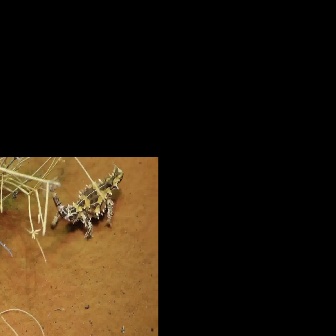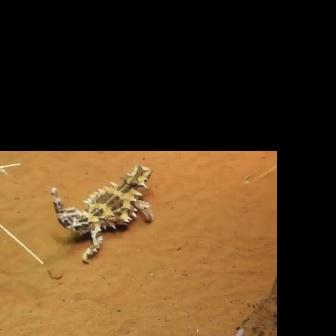
  Please identify the target specified by the bounding box [47,164,123,239] in the first image and locate it in the second image. Return the coordinates in [x_min,y_min,x_max,y_max] format.
Answer: [50,161,153,263]